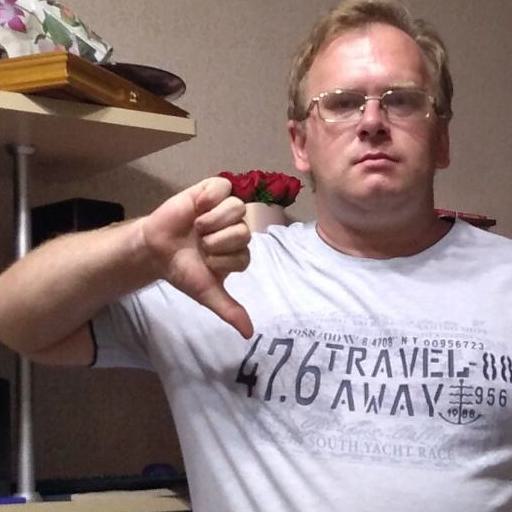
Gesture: dislike